Udo Mainzer

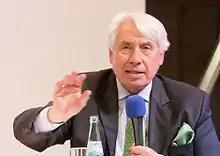

Udo Mainzer (born 3 July 1945) is a German art historian and monument conservator. He held office until September 2011. as director of the and of the .